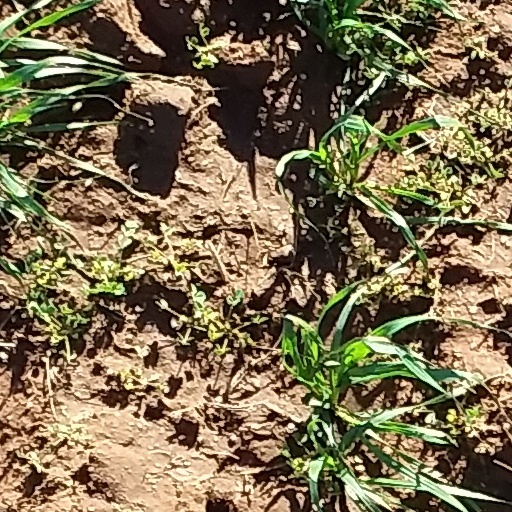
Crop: wheat